Mycetophagites

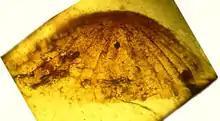
"Palaeoagaricites antiquus" host cap

The holotype of "Mycetophagites" consists of mycelium in a lone, partly decomposed fruiting body without any associated structures. The fungi are preserved in a rectangular piece of yellow amber approximately by by . The pileus is in diameter and possess a convex shape with the flesh a bluish gray color and hairy. The mycelium is composed of thick, septate, hyphae 4–6 μm in diameter. The hyphae sport septate dark conidiophores that are simple or sparsely branched. Each of the conidiophores are born singly or as sparse clusters and are upright or almost upright. The 8–10 μm long conidia on the conidiophores are oriented in short chains or singally on the ends of conidiophores. The conidia are generally simple and ovoid.